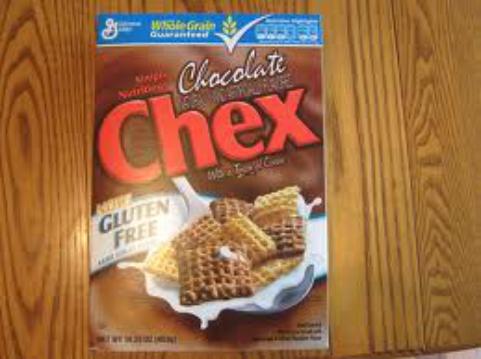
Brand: Chocolate Chex
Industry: Food